Richard Croker

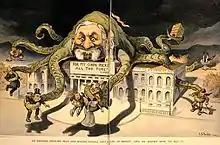
Boss Croker as an Octopus

After the death of John Kelly, Croker became the leader of Tammany Hall and for some time almost completely controlled that organization. As head of Tammany, Croker received bribe money from the owners of brothels, saloons and illegal gambling dens. Croker was chairman of Tammany's Finance Committee but received no salary for his position. Croker also became a partner in the real estate firm Meyer and Croker with Peter F. Meyer, from which he made substantial money. The money was often derived from sales under the control of the city through city judges. Other income came by way of gifts of stock from street railway and transit companies, for example. The city police were largely still under the control of Tammany Hall, and payoffs from vice protection operations also contributed to Tammany income. Croker survived Charles Henry Parkhurst's attacks on Tammany Hall's corruption and became a wealthy man. Several committees were established in the 1890s, largely at the behest of Thomas C. Platt and other Republicans, to investigate Tammany and Croker, including the 1890 Fassett Committee, the 1894 Lexow Committee, during which Croker left the United States for his European residences for three years, and the Mazet Investigation of 1899.